British railcars and diesel multiple units

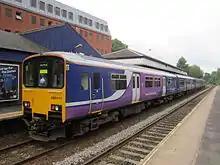
A 1980s Northern Rail Class 150 Sprinter at Knutsford

A prototype Sprinter was built in 1983, based on the Mark 3 bodyshell design. The British Rail Engineering Limited Class 150 with a high density layout, followed by the 150/2 that had gangways between units. The Leyland Class 155 and Metro-Cammell Class 156 were built in 1987–89 and most Class 155 units were split into two single car units in 1991–92, (becoming Class 153), a new compact cab being fitted to the inner ends by Hunslet. The Class 158 was built for long distance routes with air conditioning and a quiet interior. Upgraded versions of the Class 158, the Class 159 were built for Network SouthEast for use on the West of England Main Line between Exeter and London Waterloo.